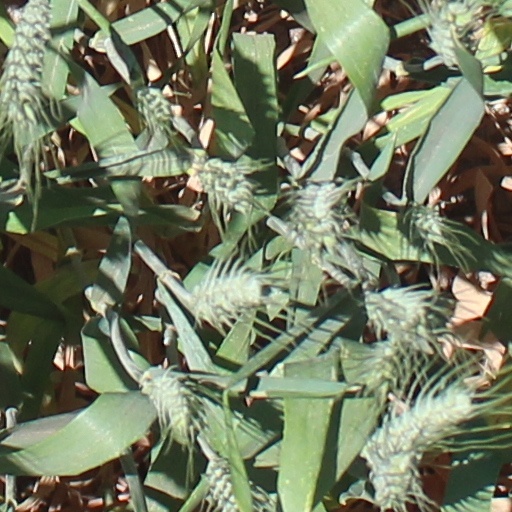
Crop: wheat